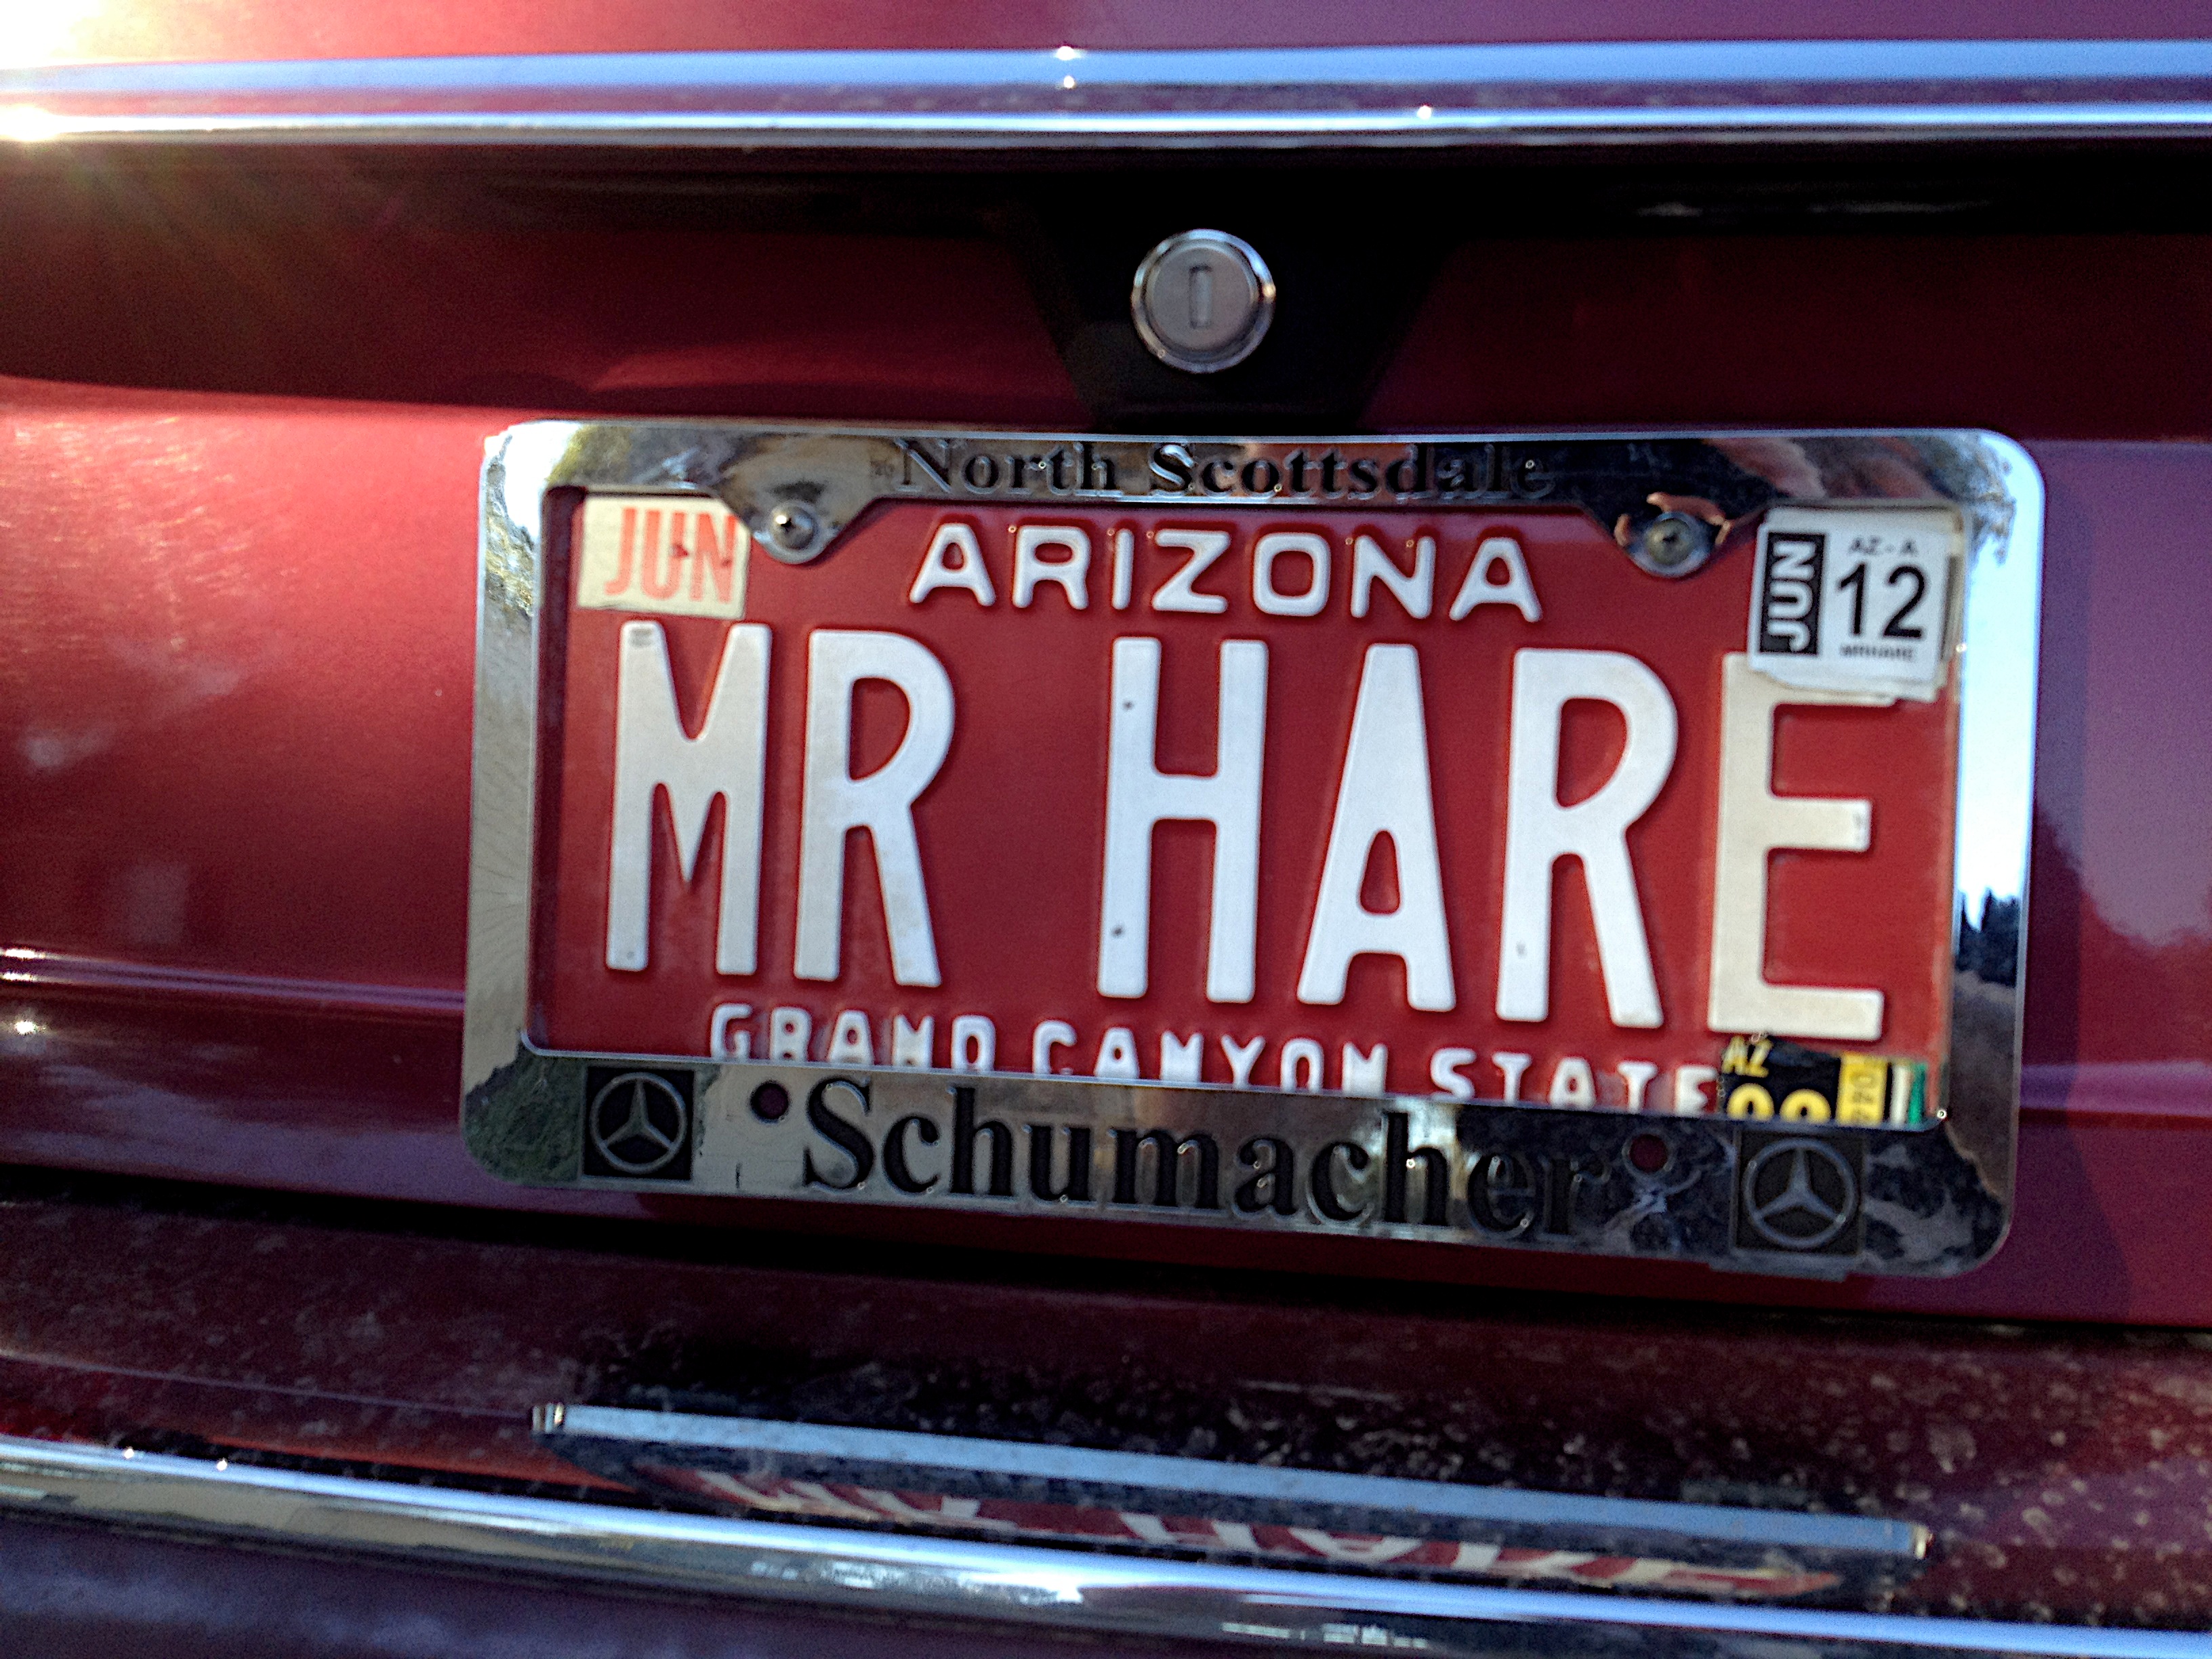
car, red, vehicle, vintage car, bumper, classic, automotive exterior, vehicle registration plate